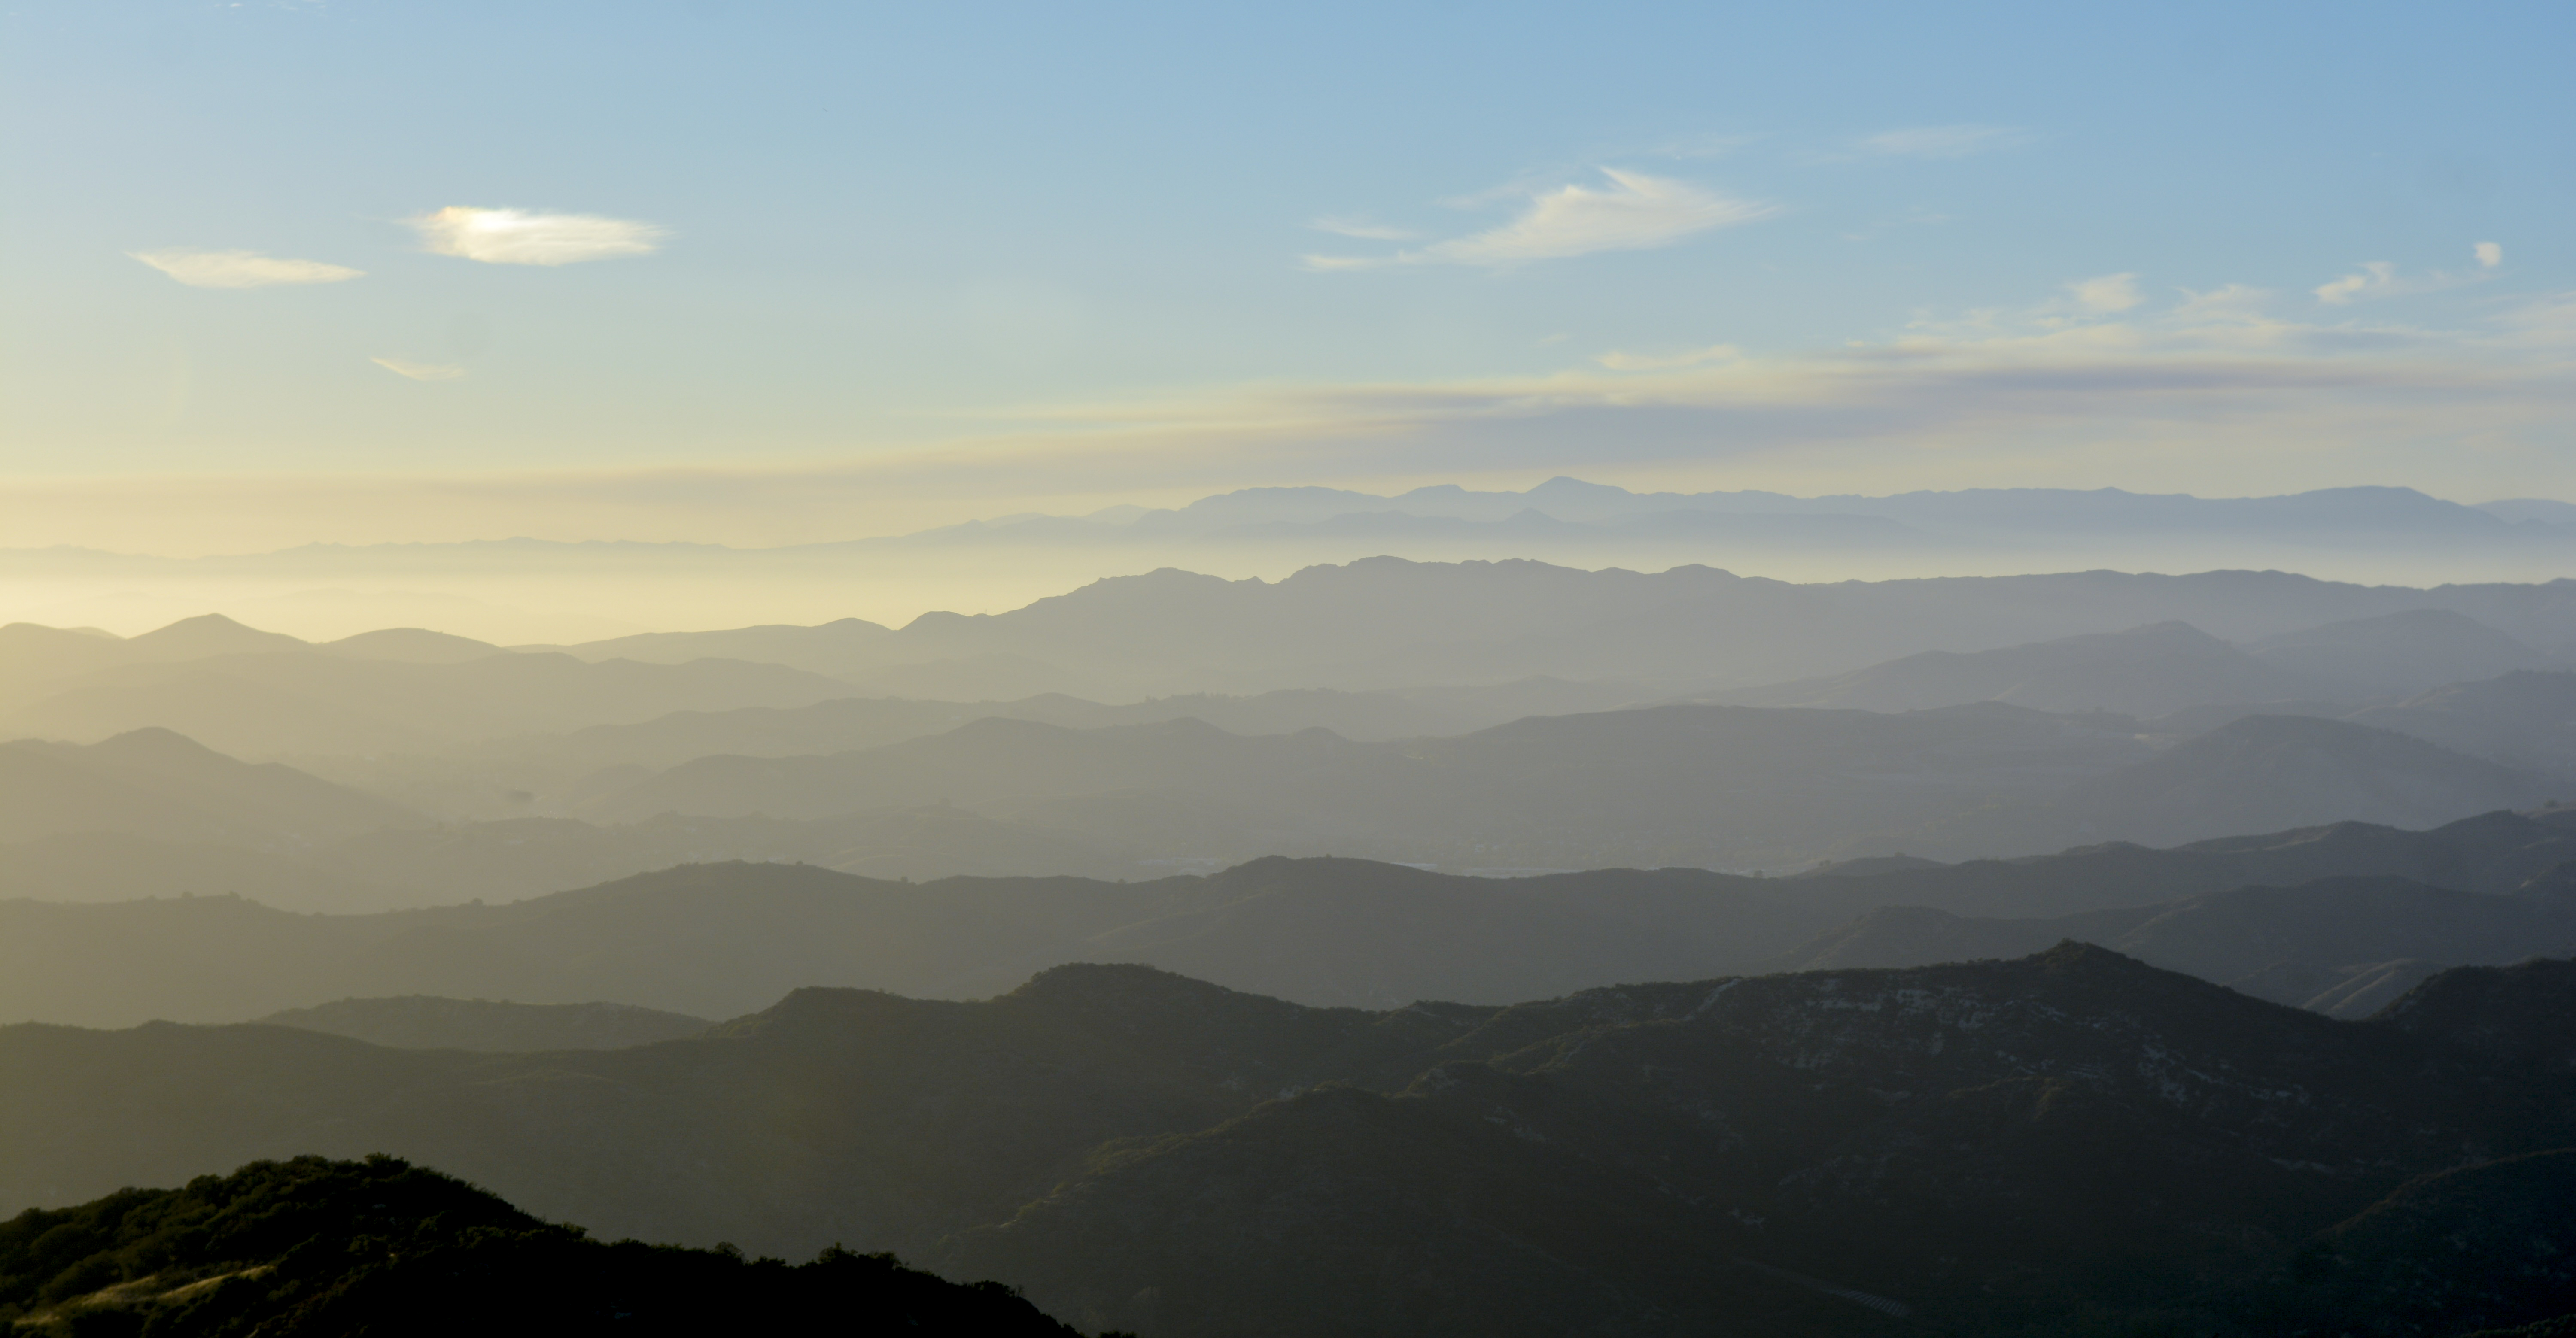
horizon, mountain, cloud, sunrise, sunset, mist, sunlight, morning, hill, dawn, peak, valley, mountain range, dusk, haze, ridge, plain, summit, saddle, plateau, calabasas, landform, geographical feature, atmospheric phenomenon, mountainous landforms